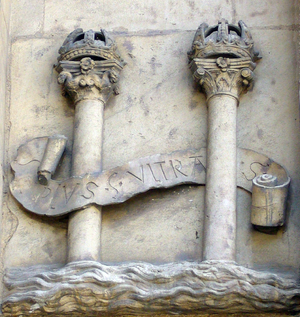
Plus ultra est la devise nationale de l'Espagne. Il s'agit de la version latine de la devise plus oultre, adoptée par l'empereur Charles Quint au début du XVIᵉ siècle.
Le dollar est le nom de la monnaie de plusieurs pays, dont l'Australie, le Canada, les États-Unis, la Nouvelle-Zélande, certains États des Caraibes, d'Asie et d'Amérique du Sud.
Une devise est une formule emblématique parahéraldique composé d'une figure et d'une courte sentence. C'est une construction à l'origine personnelle, parfois même circonstancielle, qui a pu dans certains cas devenir héréditaire. La vogue des devises a duré surtout pendant les XVᵉ et XVIᵉ siècles.
L'hôtel de ville de Séville, en Espagne, est le siège du conseil municipal de la capitale andalouse. Il se trouve à l'extrémité sud du quartier d'Alfalfa, dans le district Casco Antiguo. Il s'ouvre à l'ouest sur la plaza Nueva et est flanqué à l'est de la place de San Francisco.